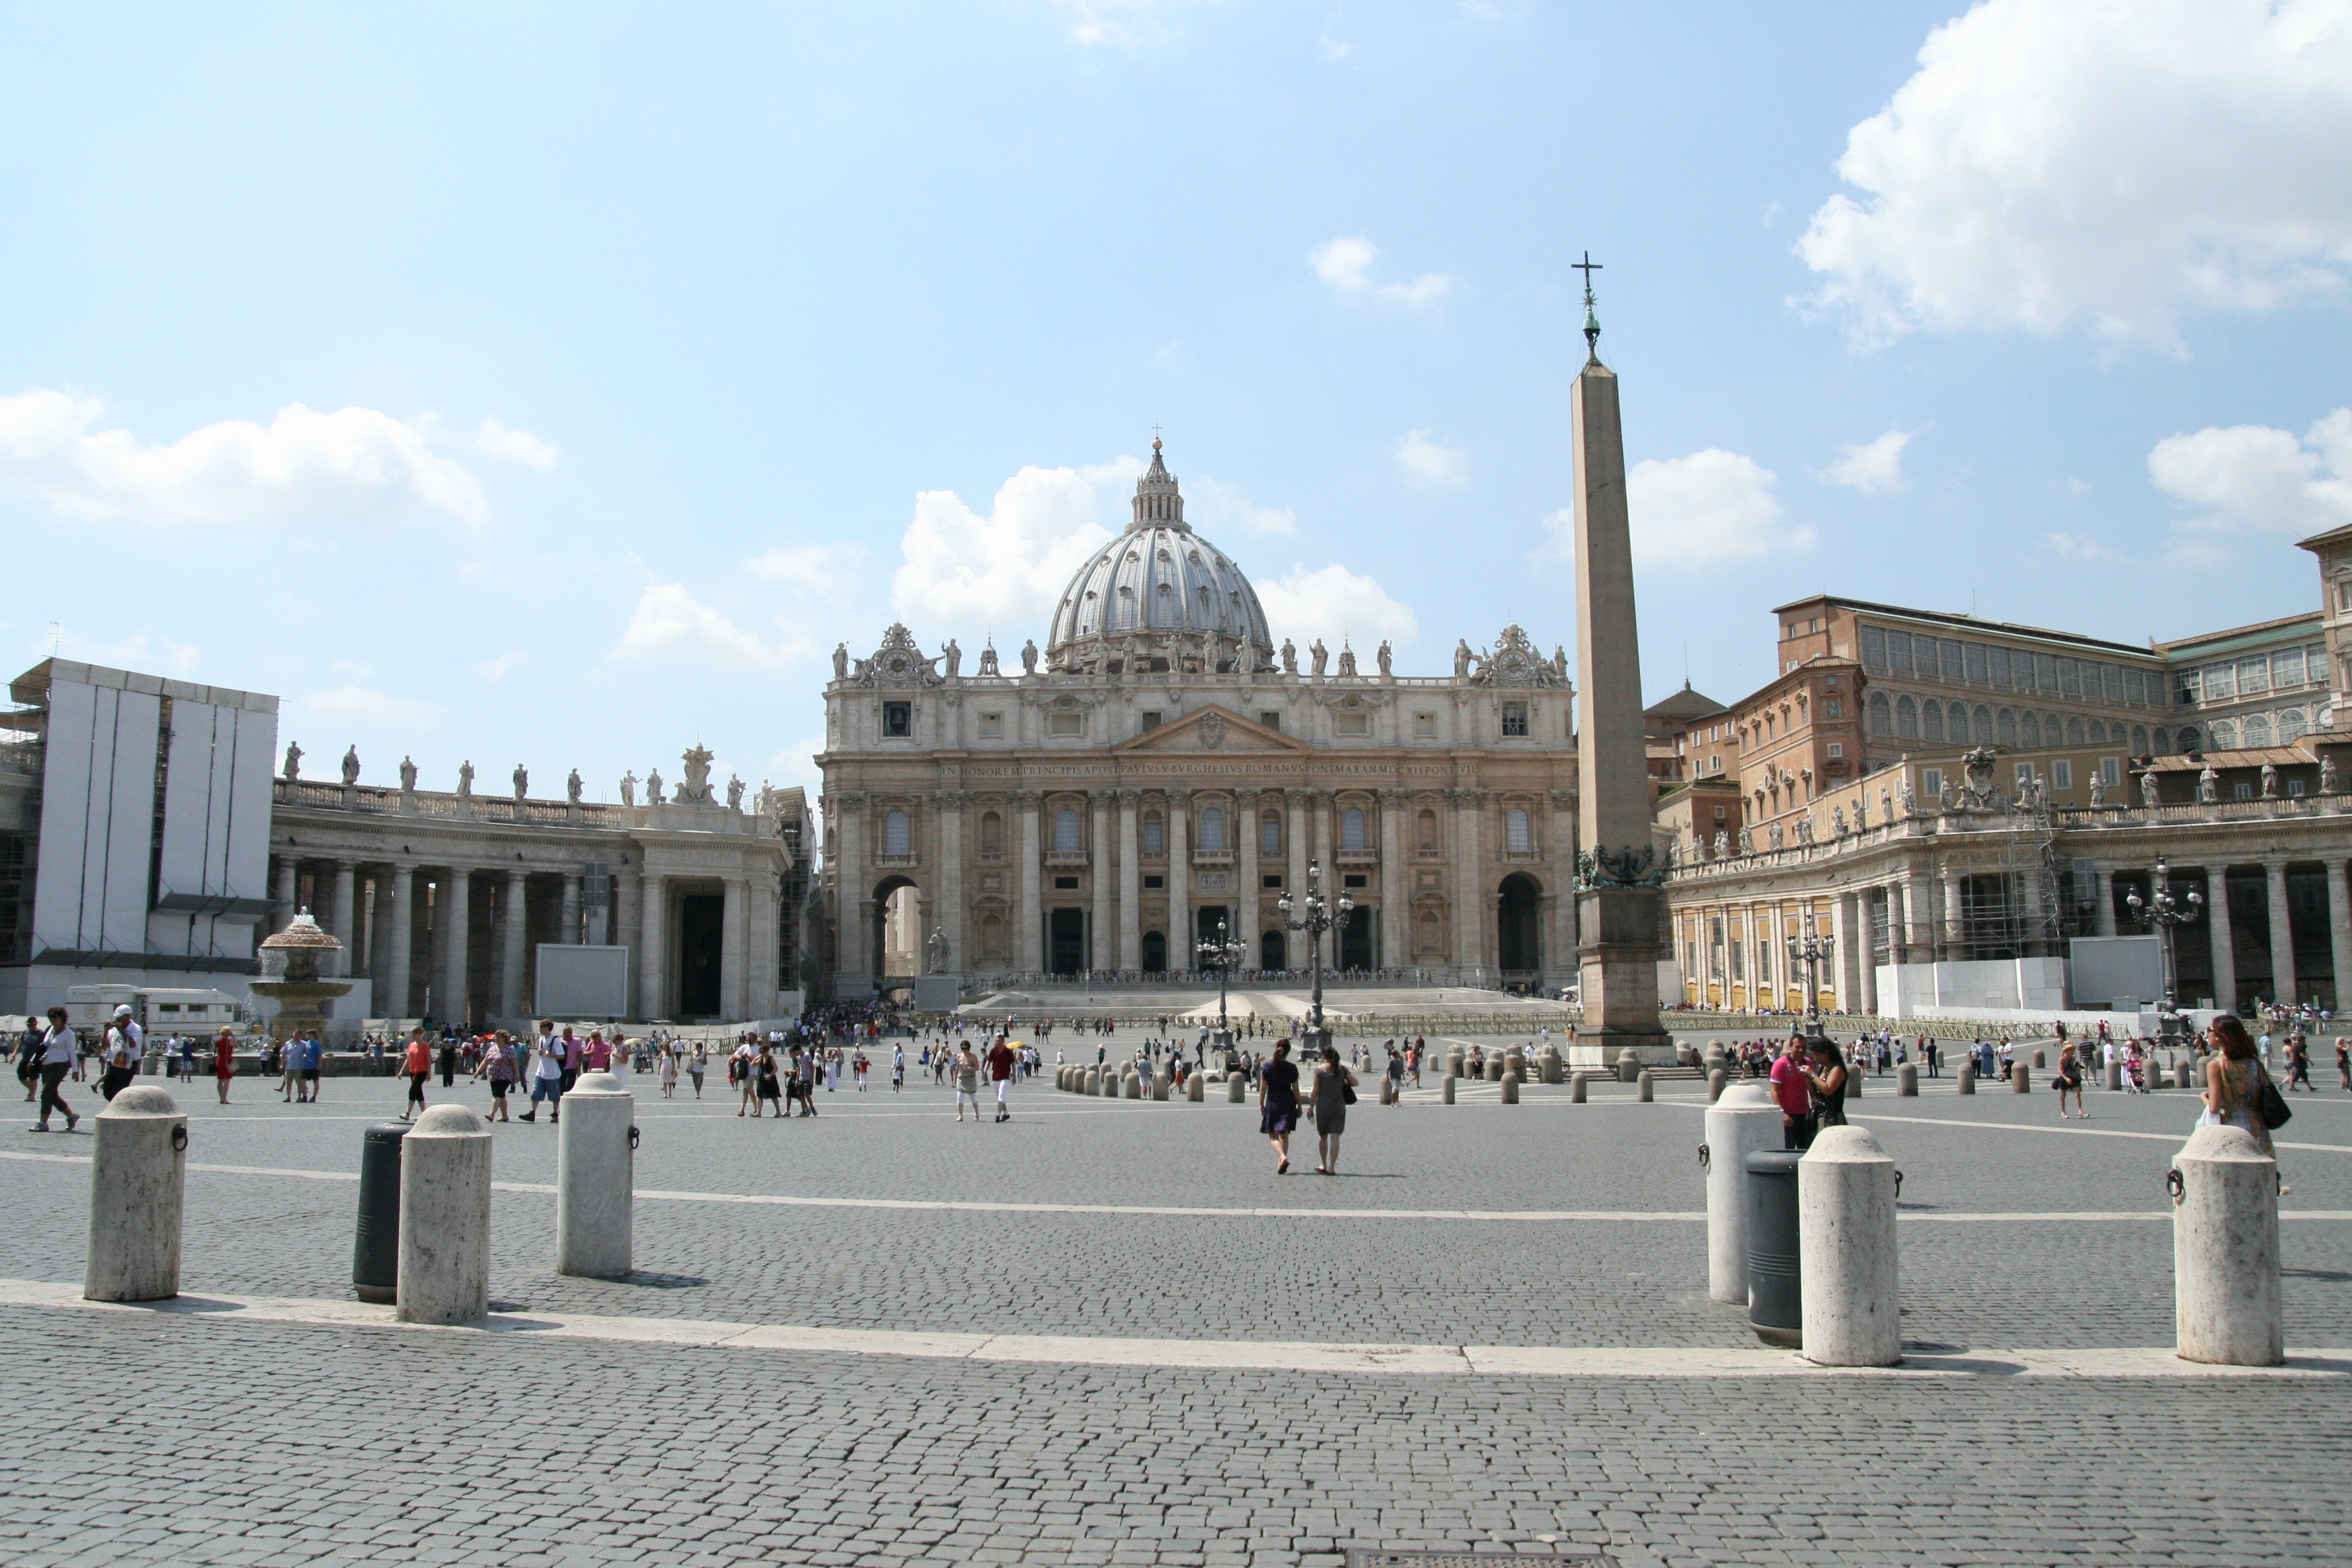
architecture, palace, city, monument, cityscape, downtown, plaza, square, landmark, italy, church, cathedral, peter, obelisk, roman, town square, dome, saint peter's cathedral, the vatican, human settlement, the vatican city, the towering, the roman catholic